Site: brandenburg
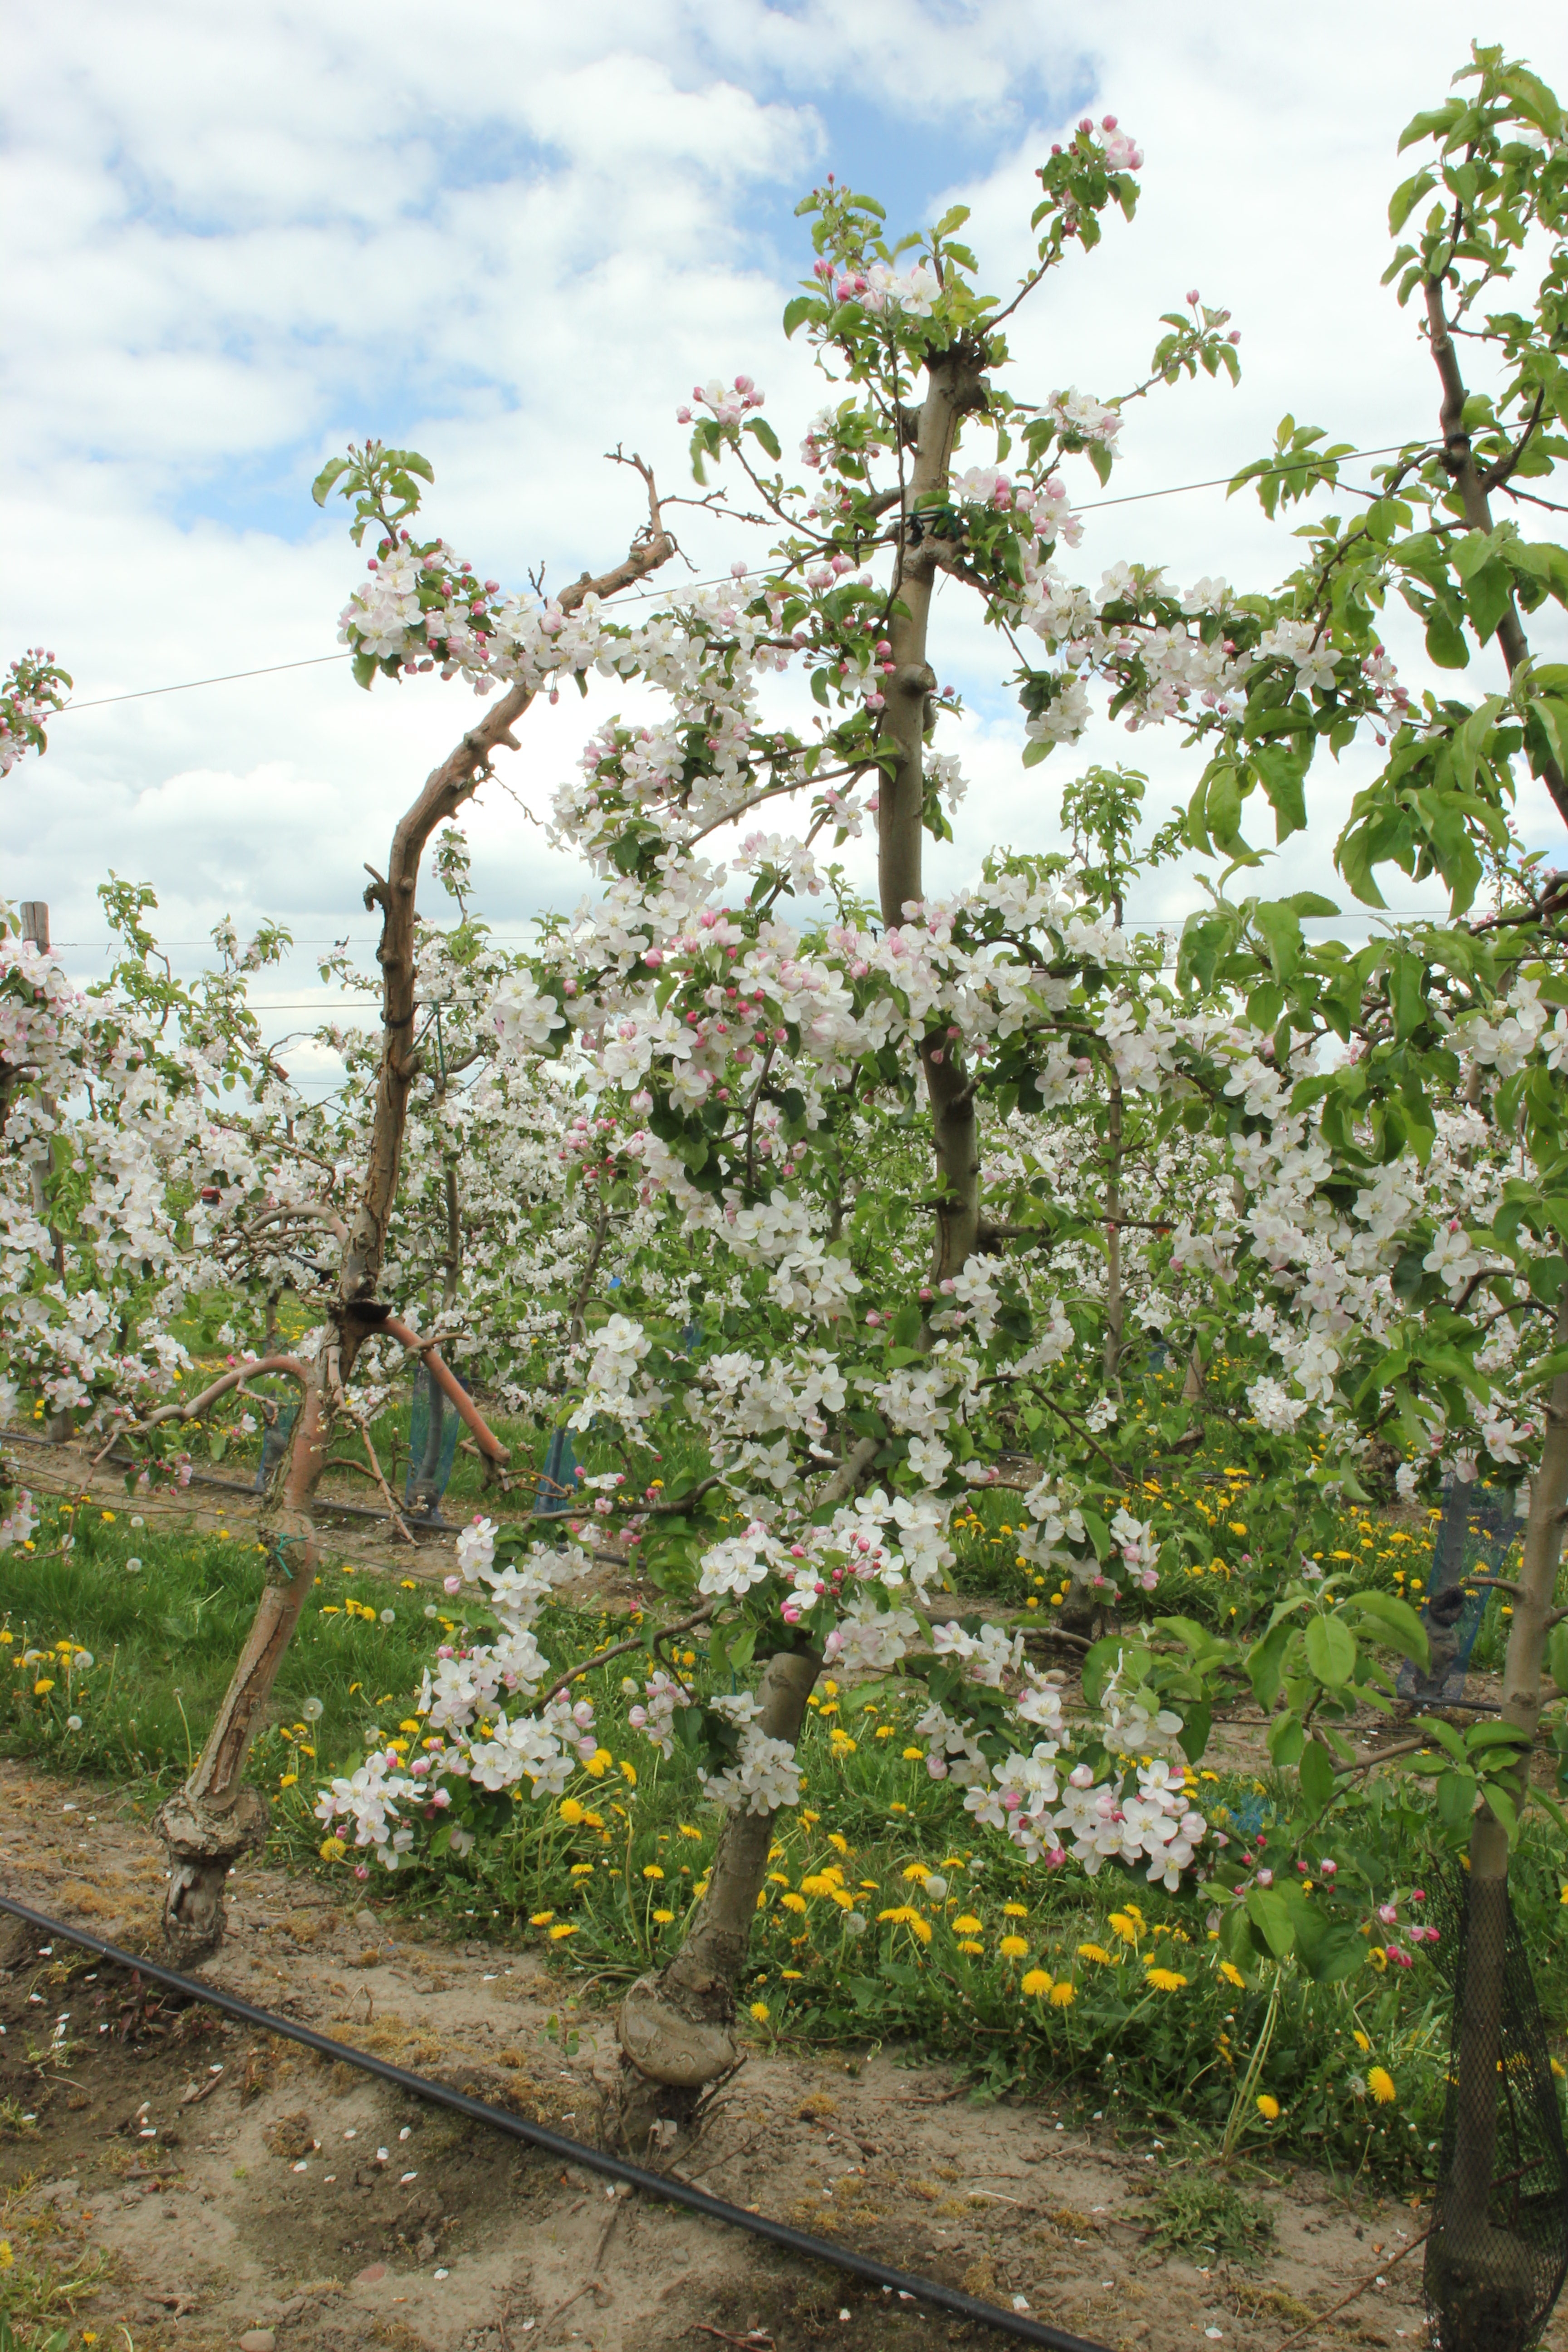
Growth stage (BBCH 65): Flowering